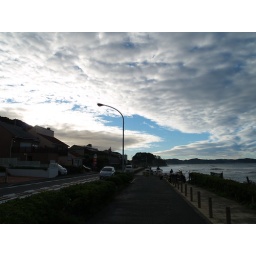
blue in clouds